UP Langreo

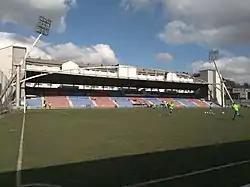
Main tribune of Estadio Ganzábal.

Since its foundation, Langreo plays in Estadio Ganzábal. Entirely renovated in 2006, it has capacity for 4,024 spectators.